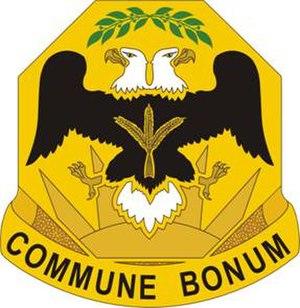
Le U.S. Army Materiel Command est un commandement majeur de la United States Army basé à Alexandria, Virginie. L'AMC a pour but d'assurer le soutien logistique aux soldats de la U.S. Army ainsi qu'aux soldats alliés.